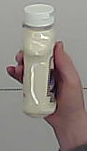
Product: heinz_mayo